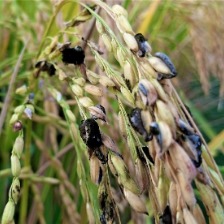
Nhãn: Bệnh Than Vàng ( False Smut )